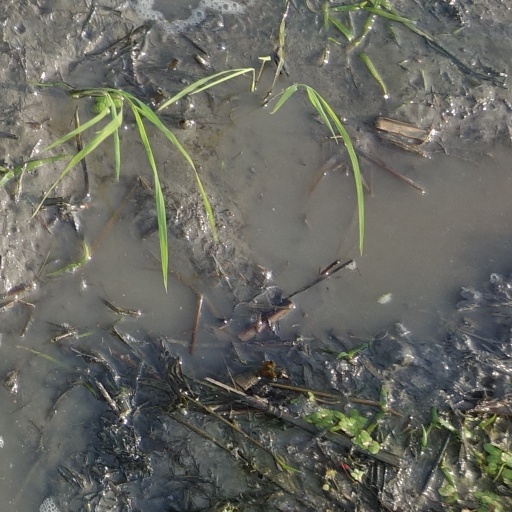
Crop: rice